Hiking in Israel

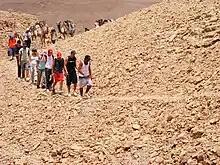
Hiking in Israel

Hiking in Israel encompasses over 9,656 km (6,000 miles) of trails . In May 2015, Google Street View, in cooperation with the Society for the Protection of Nature in Israel (SPNI), announced plans to photograph the full length of the 1,100 km (683 mi) Israel National Trail, which was included in the National Geographic feature "World's Best Hikes: Epic Trails".